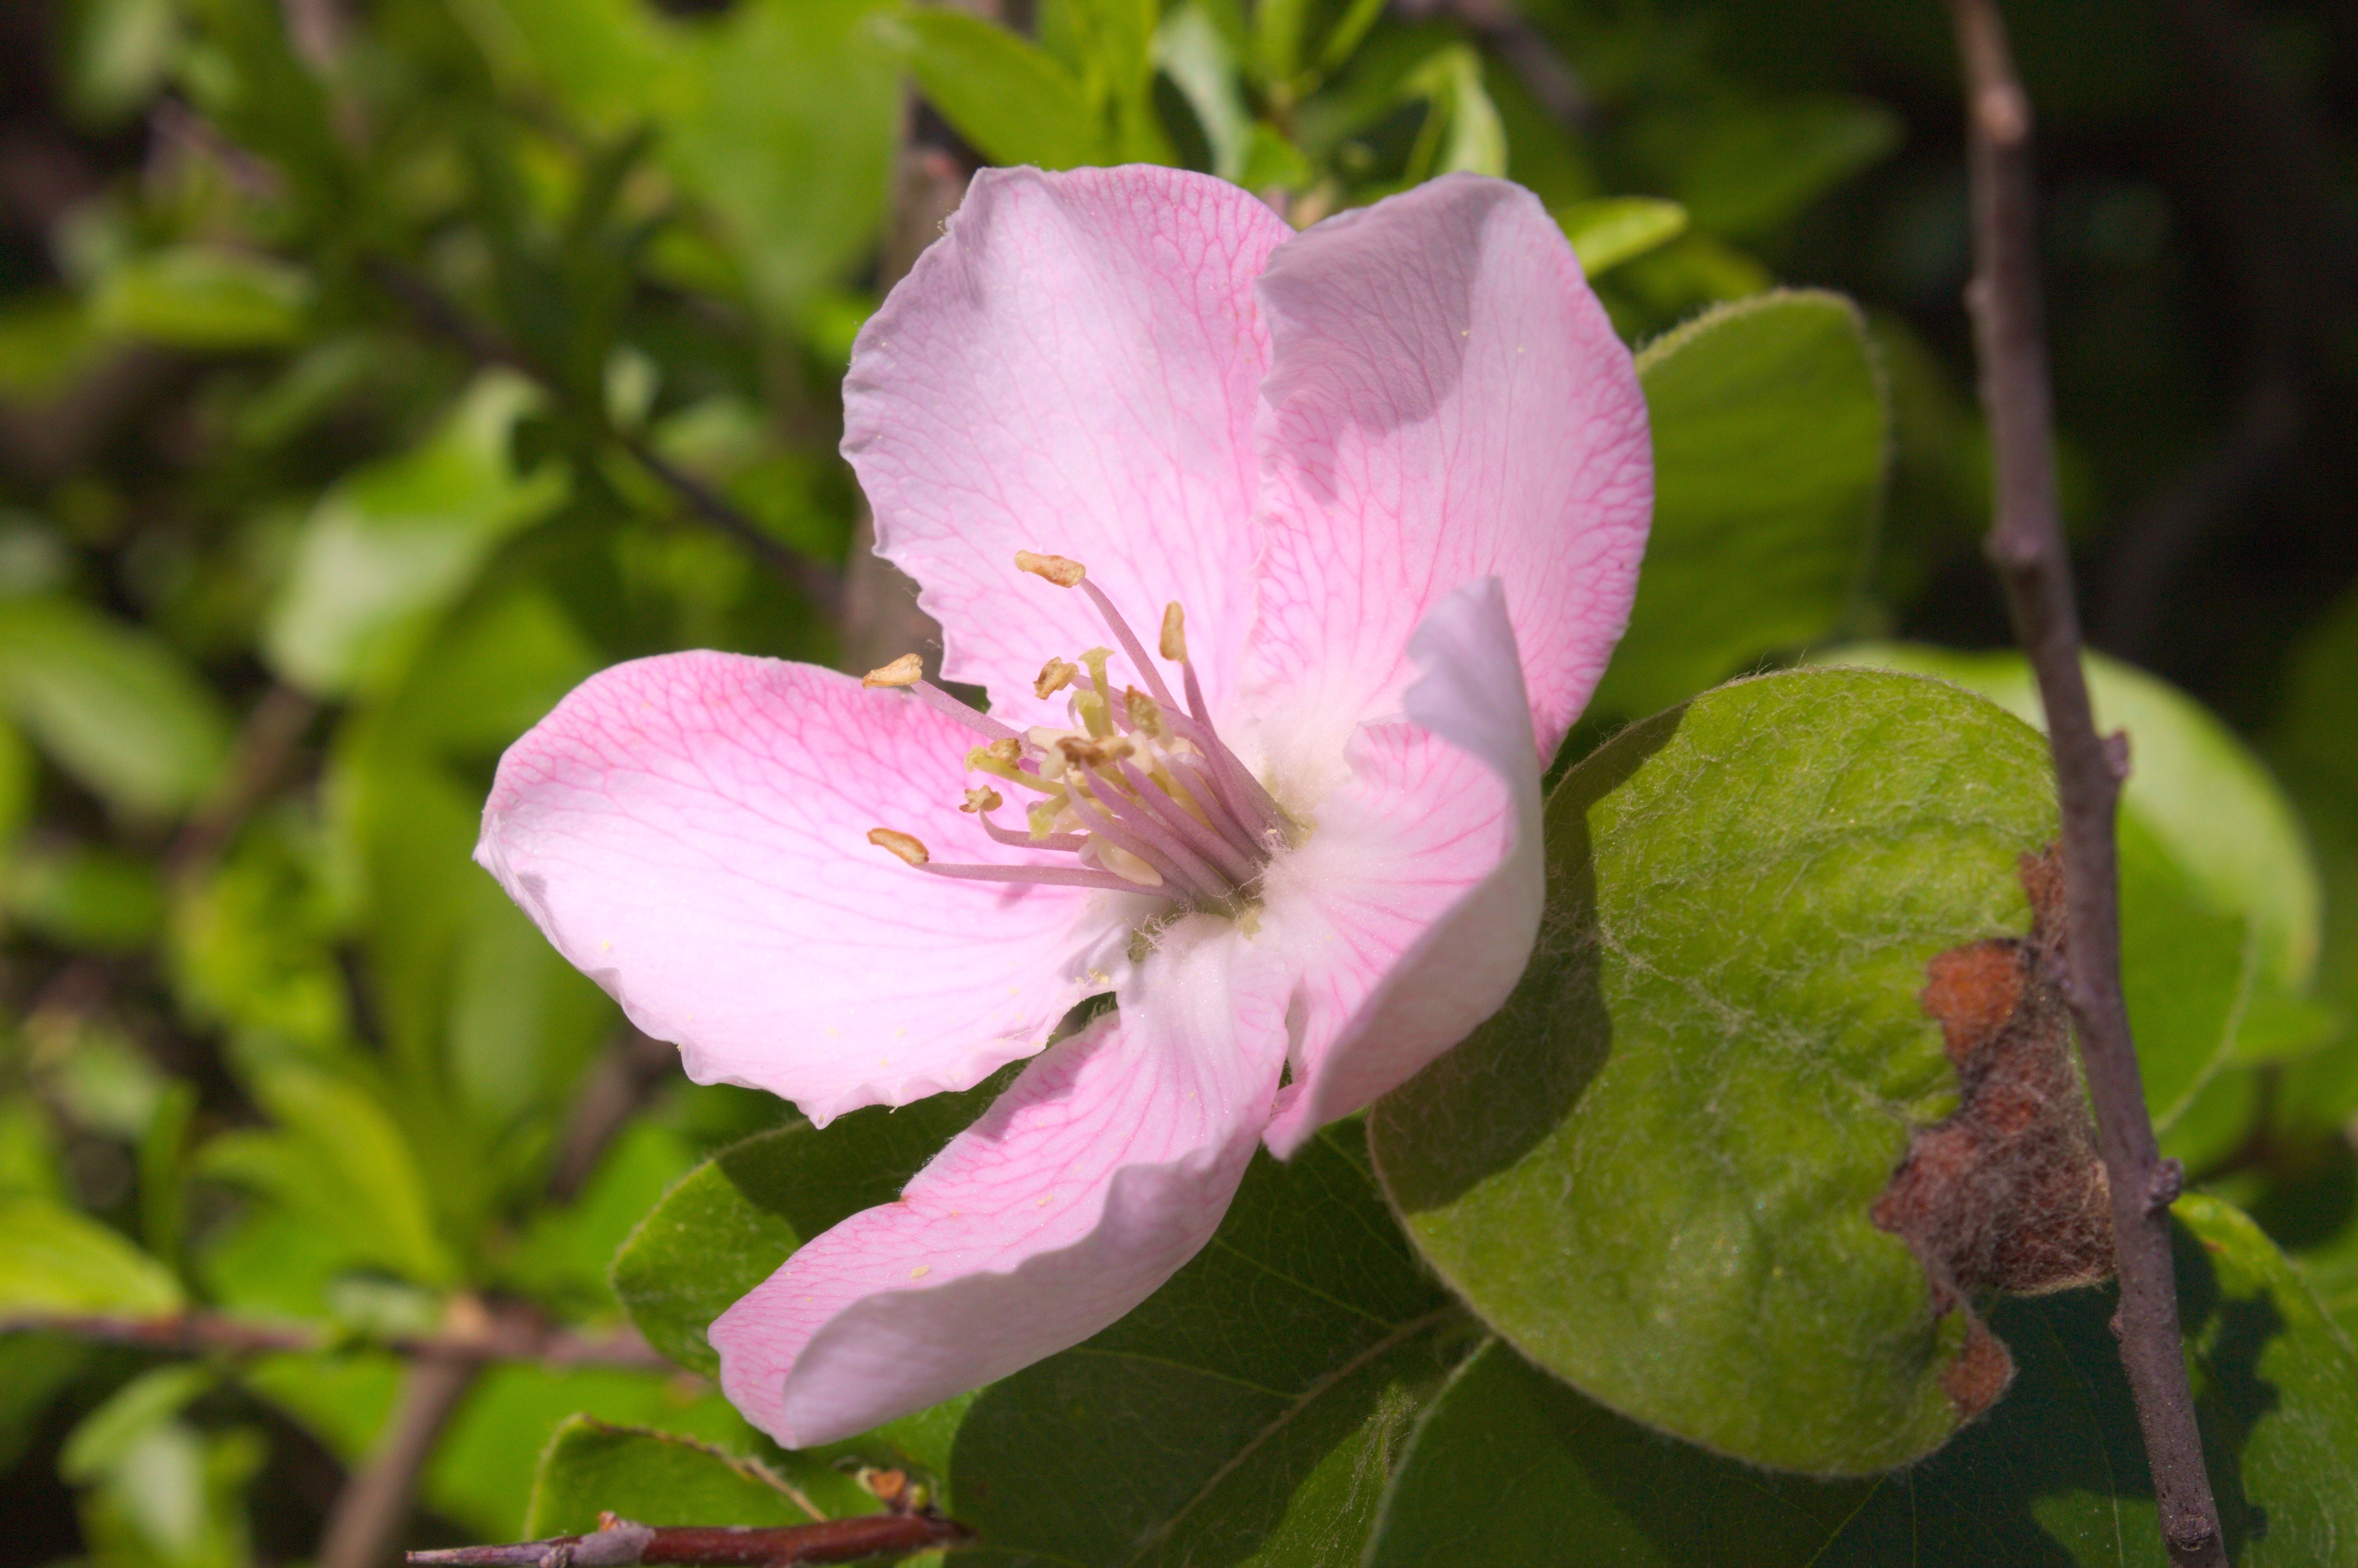
nature, blossom, plant, flower, petal, rose, spring, botany, pink, flora, wildflower, shrub, macro photography, flowering plant, rose family, land plant